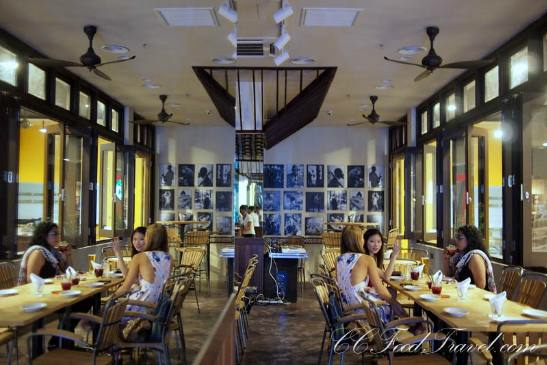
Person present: Yes